List of birds of Australia

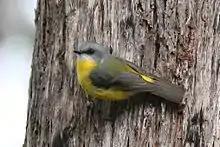
Eastern yellow robin

The drongos are mostly black or dark grey in colour, sometimes with metallic tints. They have long forked tails, and some Asian species have elaborate tail decorations. They have short legs and sit very upright when perched, like a shrike. They flycatch or take prey from the ground.